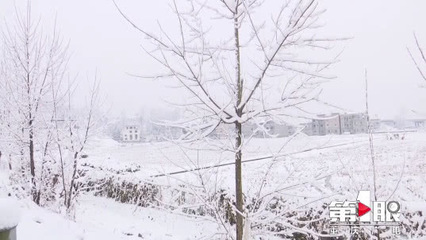
Weather: snow or frosty